Thimayya & Thimayya

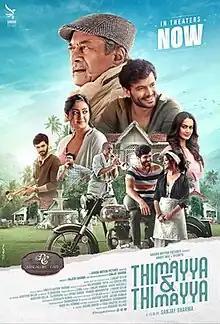
Release poster

Thimayya & Thimayya is a 2022 Indian Kannada-language family drama film directed by Sanjay Sharma and starring Anant Nag and Diganth in the titular roles.